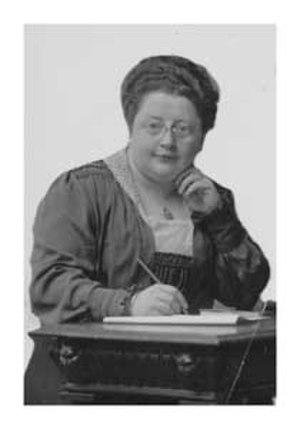
Les Archives internationales pour le mouvement des femmes furent fondées à Amsterdam en 1935 par trois hollandaises, Rosa Manus, Johanna Naber et Willemijn Posthumus-van der Goot, afin de recueillir, préserver et mettre à disposition le patrimoine culturel des femmes et des mouvements féministes qui accompagnèrent le Féminisme internationaliste et transnational.